The Man Under the Bridge

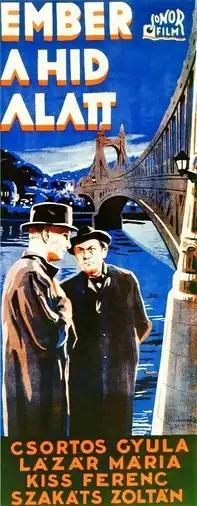

The Man Under the Bridge (Hungarian: Ember a híd alatt) is a 1936 Hungarian drama film directed by Ladislao Vajda and starring Mária Lázár, Gyula Csortos and Ferenc Kiss. The film's sets were designed by the art director József Pán.